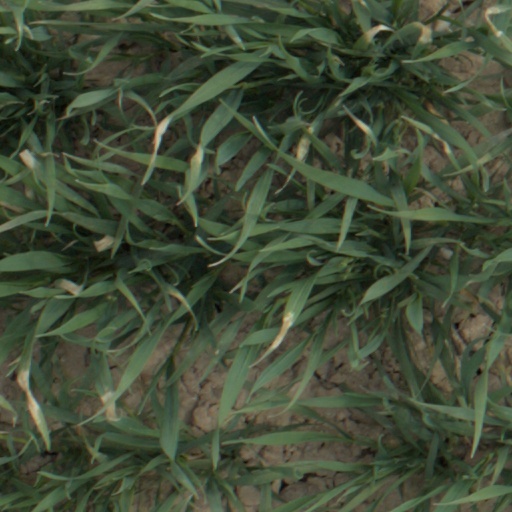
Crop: wheat